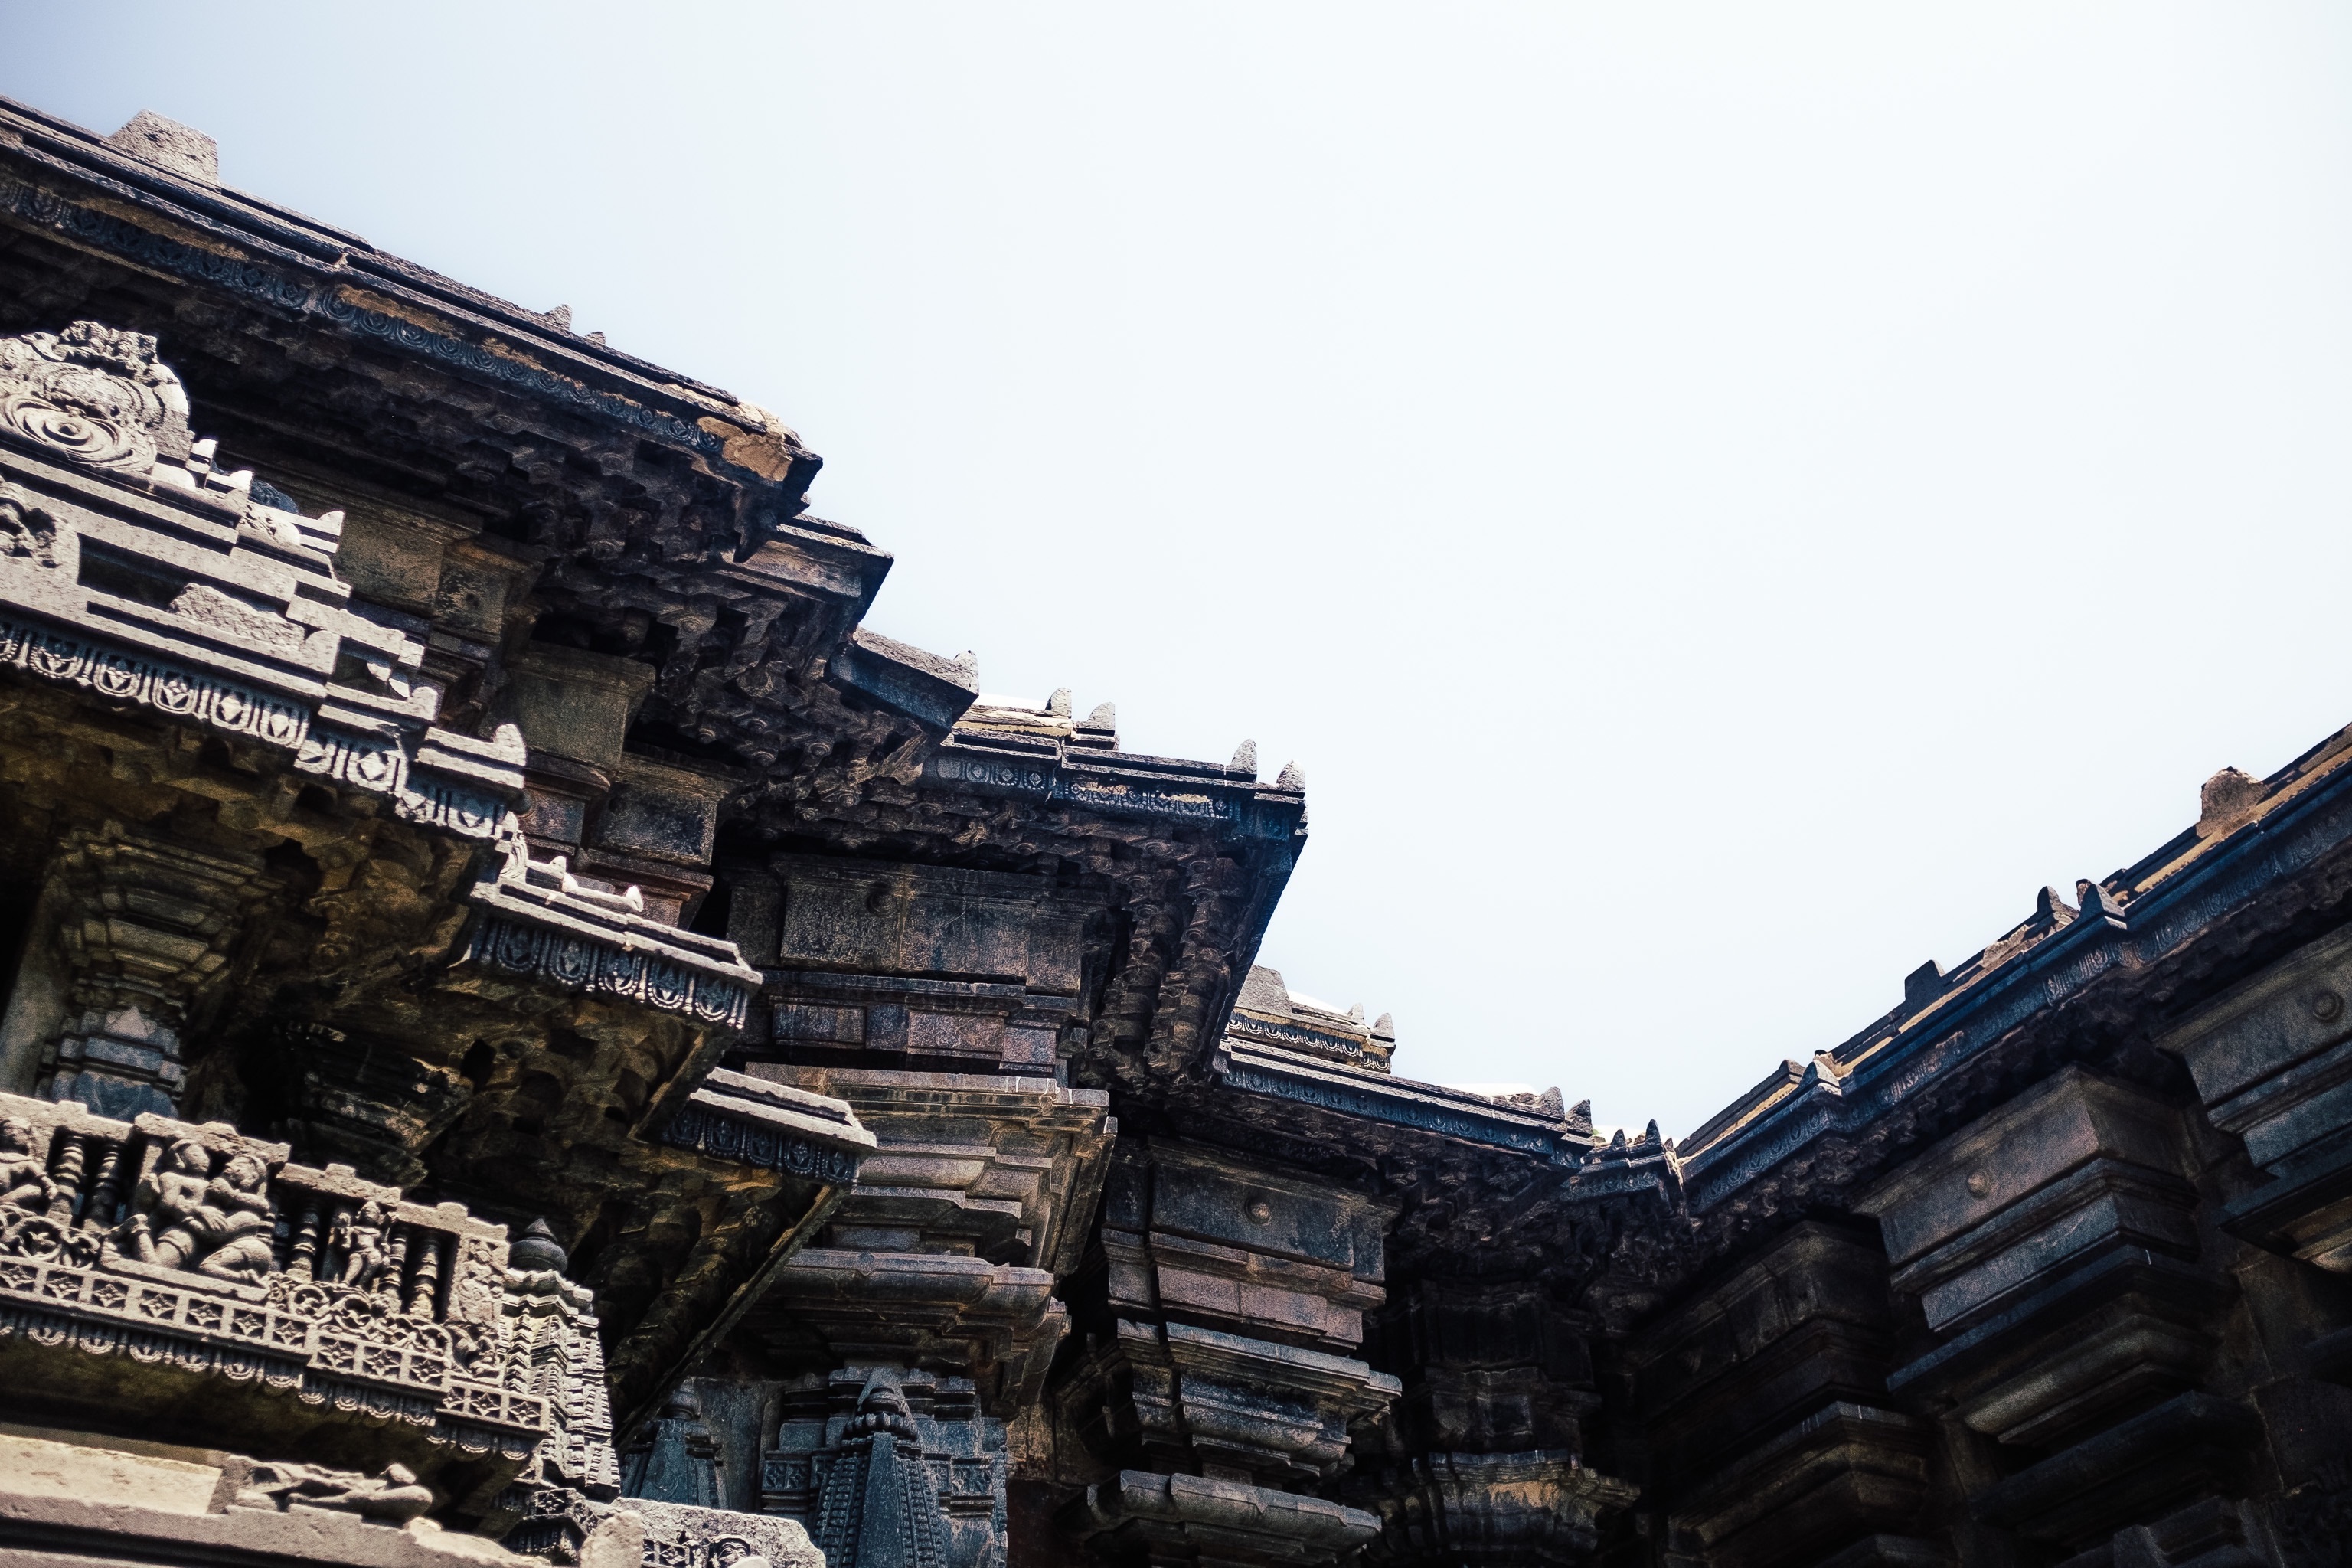
landmark, building, temple, ancient history, place of worship, travel, cityscape, palace